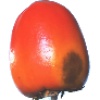
Label: kaki